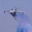
Label: airplane